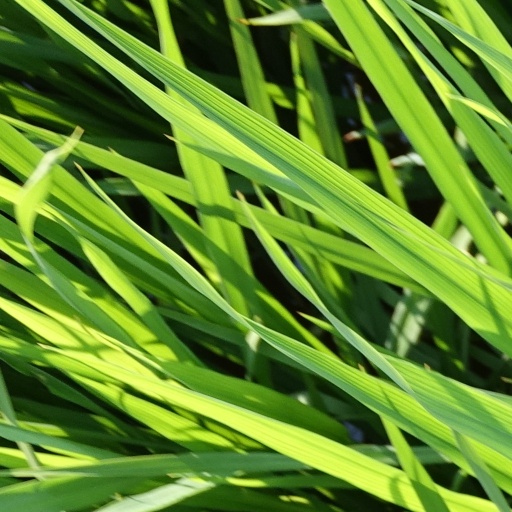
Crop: rice